Léopold Fabre

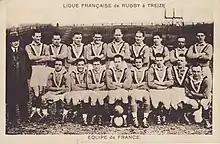
Les Pionniers, the first French Rugby league (Rugby XIII) event.

With F.C. Lézignan, Léopold Fabre discovered the French Rugby XV Championship in the 1925-1926 season. The club competed in the "poule d'excellence", the French first division. The Lézignan club was coached by Jean Sébédio, the colorful former international and player-coach of A.S. Carcassonne, nicknamed "le Sultan". The club was banned from playing home matches at its Moulin stadium due to incidents on the pitch, but still qualified for the Championship. Little by little, Léopold Fabre found his place among the forwards and was noticed by the press for his talent, while results led the Aude-based club to be considered outsiders in the Championship under the leadership of captain J. Sébédio, who continued to play despite his age. During the 1926-1927 season, F.C. Lézignan came very close to reaching the semi-finals of the Championship and battled with the Stade Français of Adolphe Jauréguy, Jean Duhau, and André Verger for qualification, even beating them on 20 March 1927 at the Buffalo stadium, and it was only an extra match, the so-called play-off, that determined who would qualify due to a tie on points in the group stage. In Colombes, the Stade Français managed to take the lead over L. Fabre's F.C. Lézignan in this decisive match, 11-5.